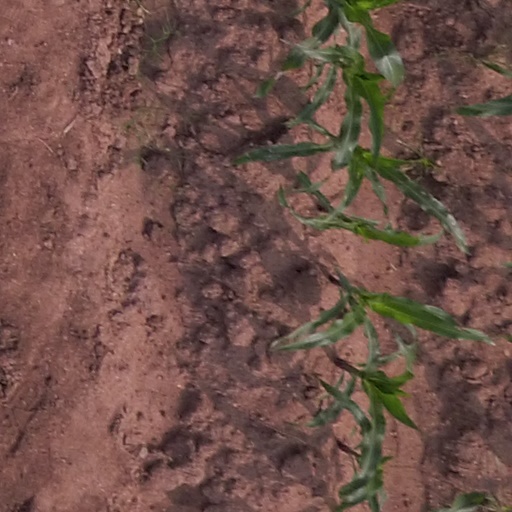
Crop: maize; corn